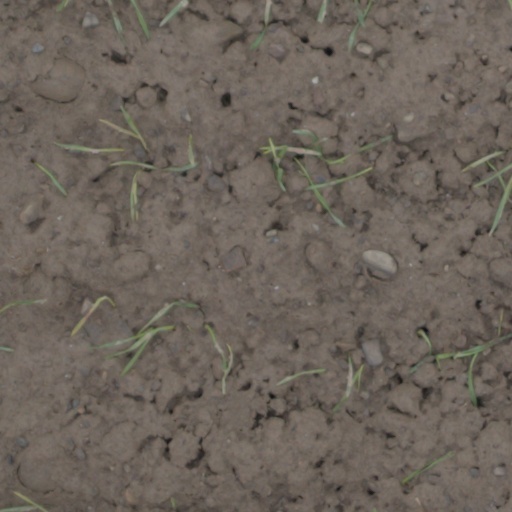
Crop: wheat